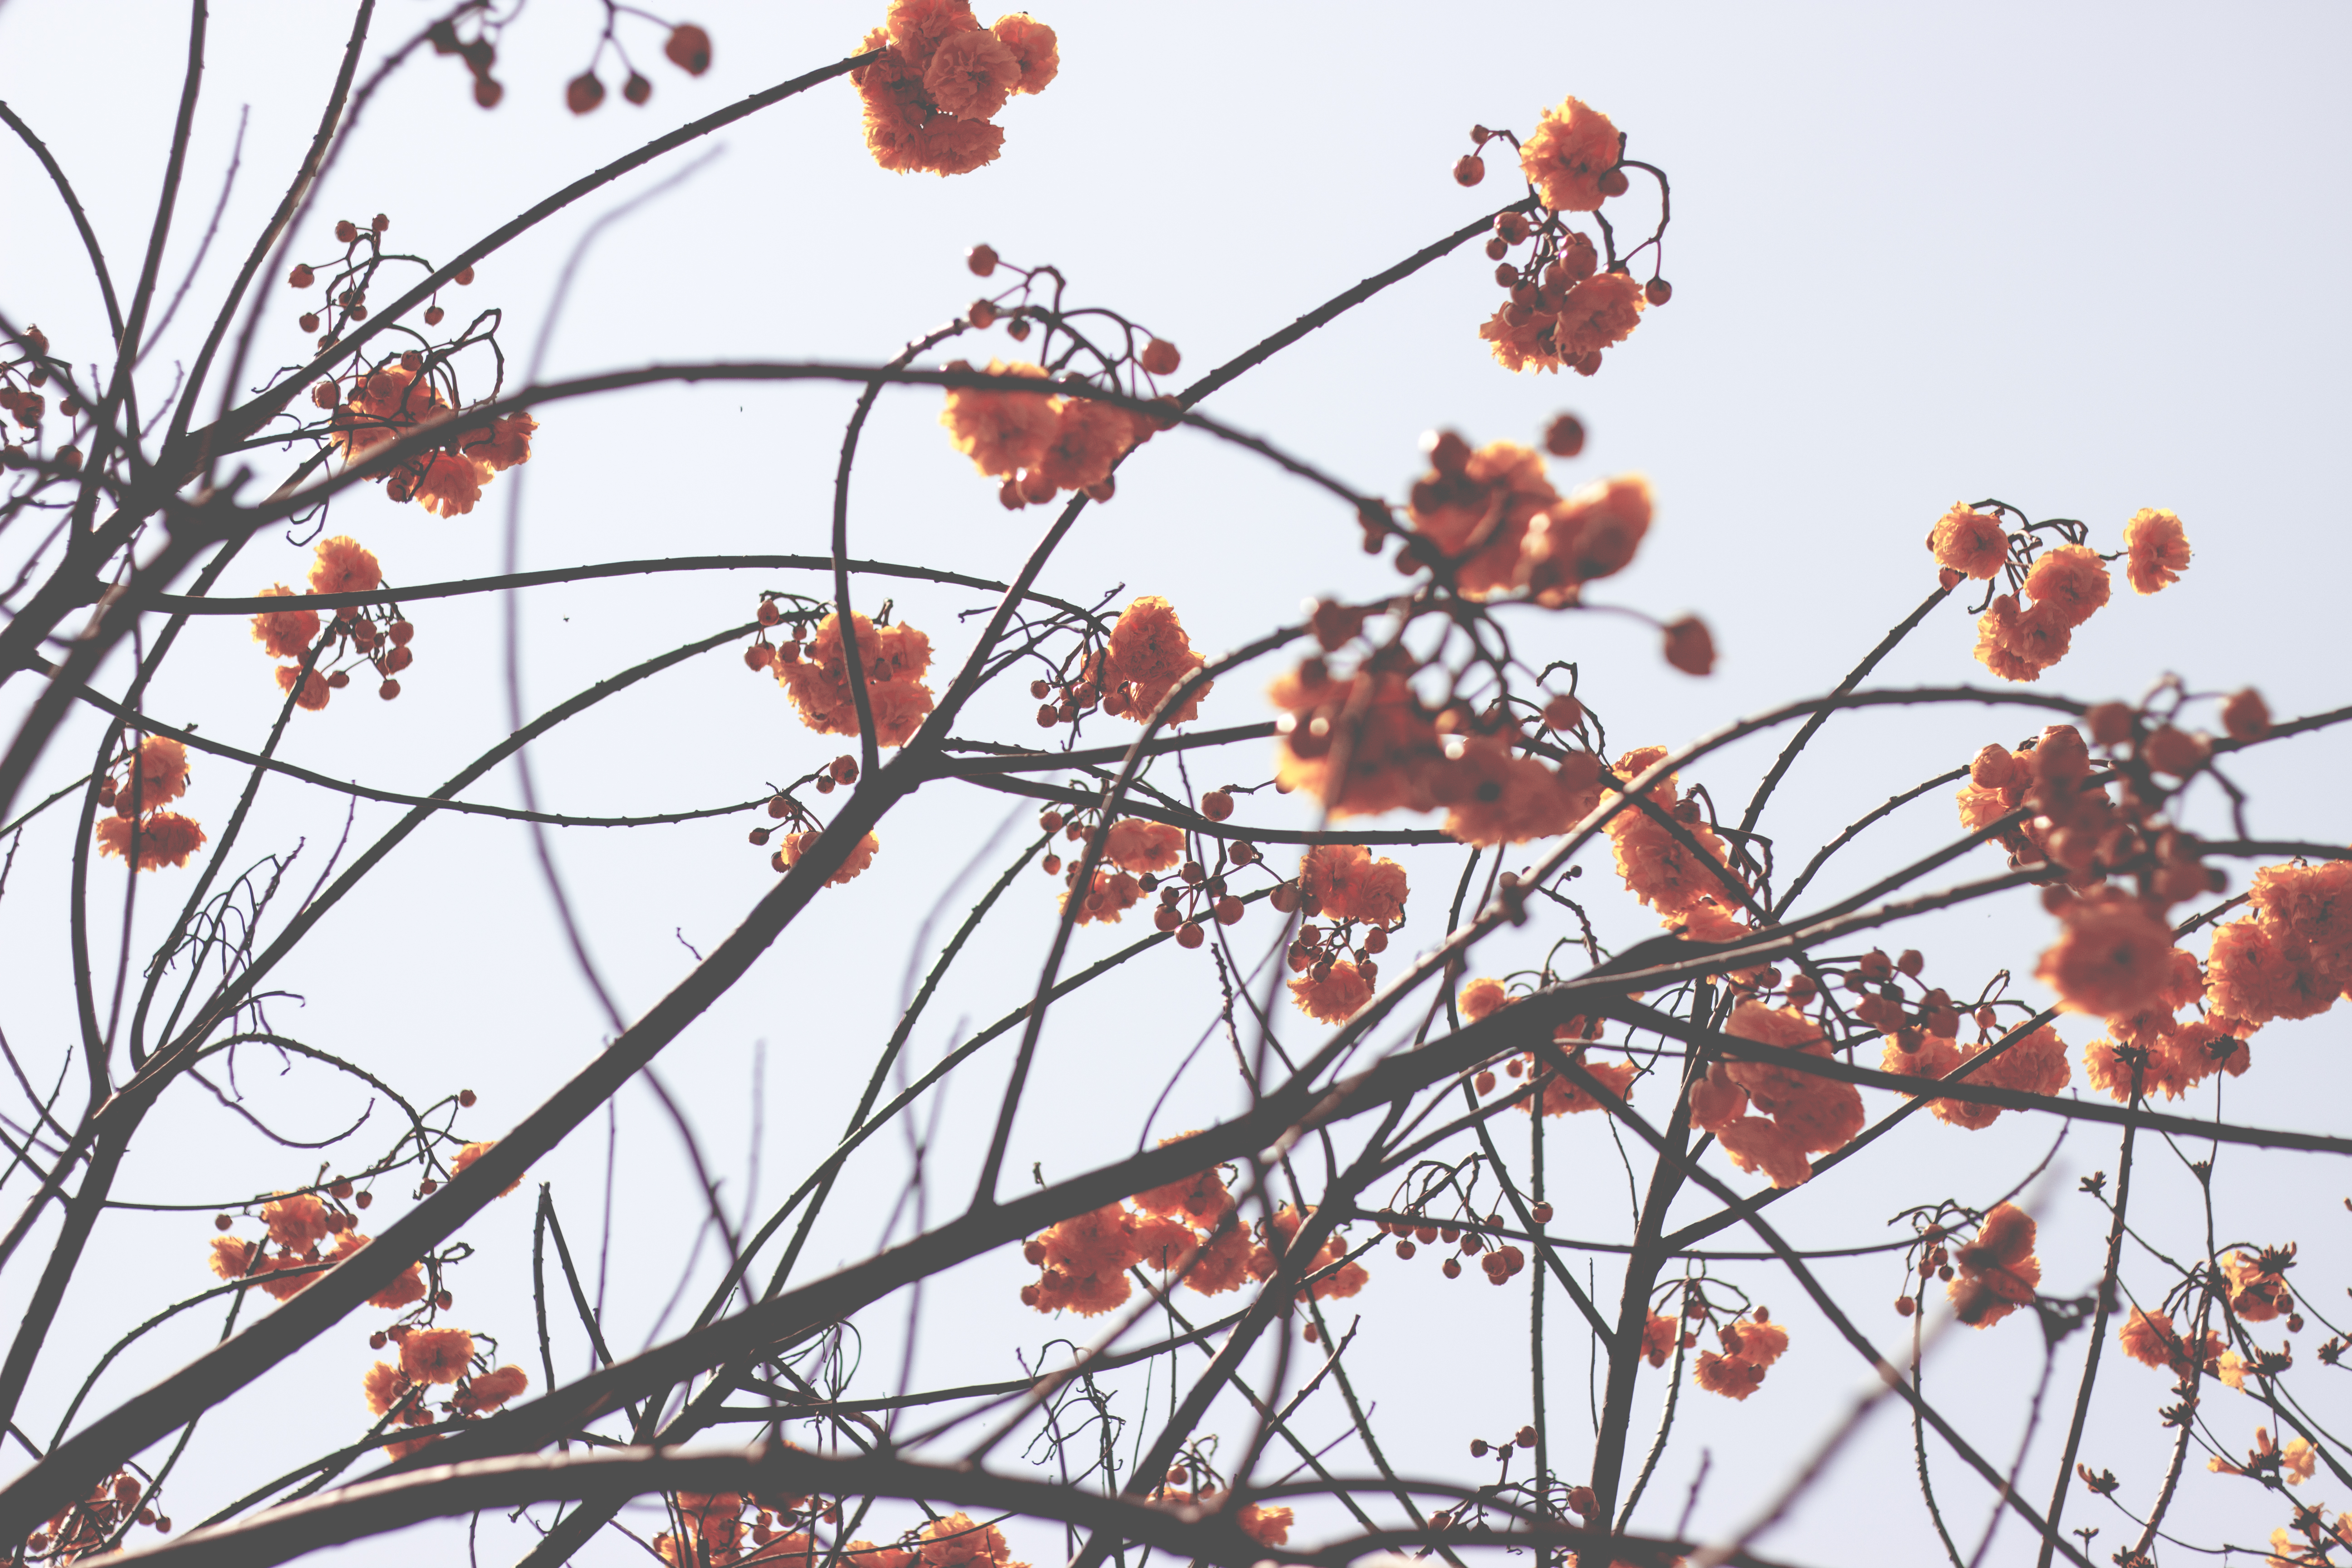
tree, branch, blossom, plant, leaf, flower, bloom, spring, red, produce, autumn, botany, flora, season, cherry blossom, twig, flowers, shrub, branches, flowering plant, land plant